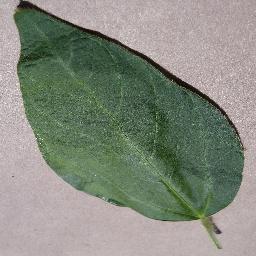
Label: Soybean___healthy